Mazda Porter

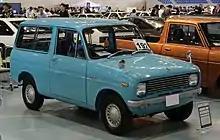
Mazda Porter Van

The predecessor of the Porter, introduced in February 1961, the Mazda B360, was available as a pickup (KBBA33) or light van (KBBAV) version of the R360 kei passenger car. It had a 356 cc OHV V-twin producing ("BA") and weighed . The 1961 export only Mazda B600 (KBEA) was similar to the B360 except that it received an enlarged 577 cc version of the air-cooled V-twin. This engine produced and of torque.